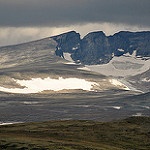
Scene: Outdoor